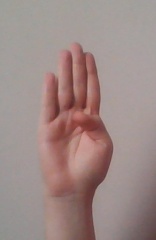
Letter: kaaf